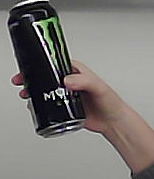
Product: monster_energydrink